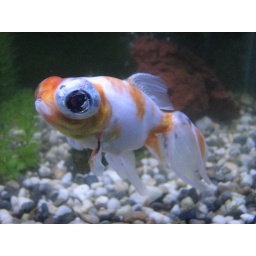
This calico butterfly used to be the smallest fish in the tank. We've had him 3 years in Sept. as well.